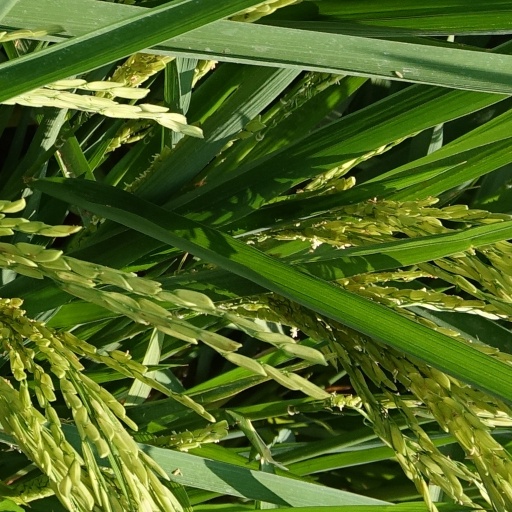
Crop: rice